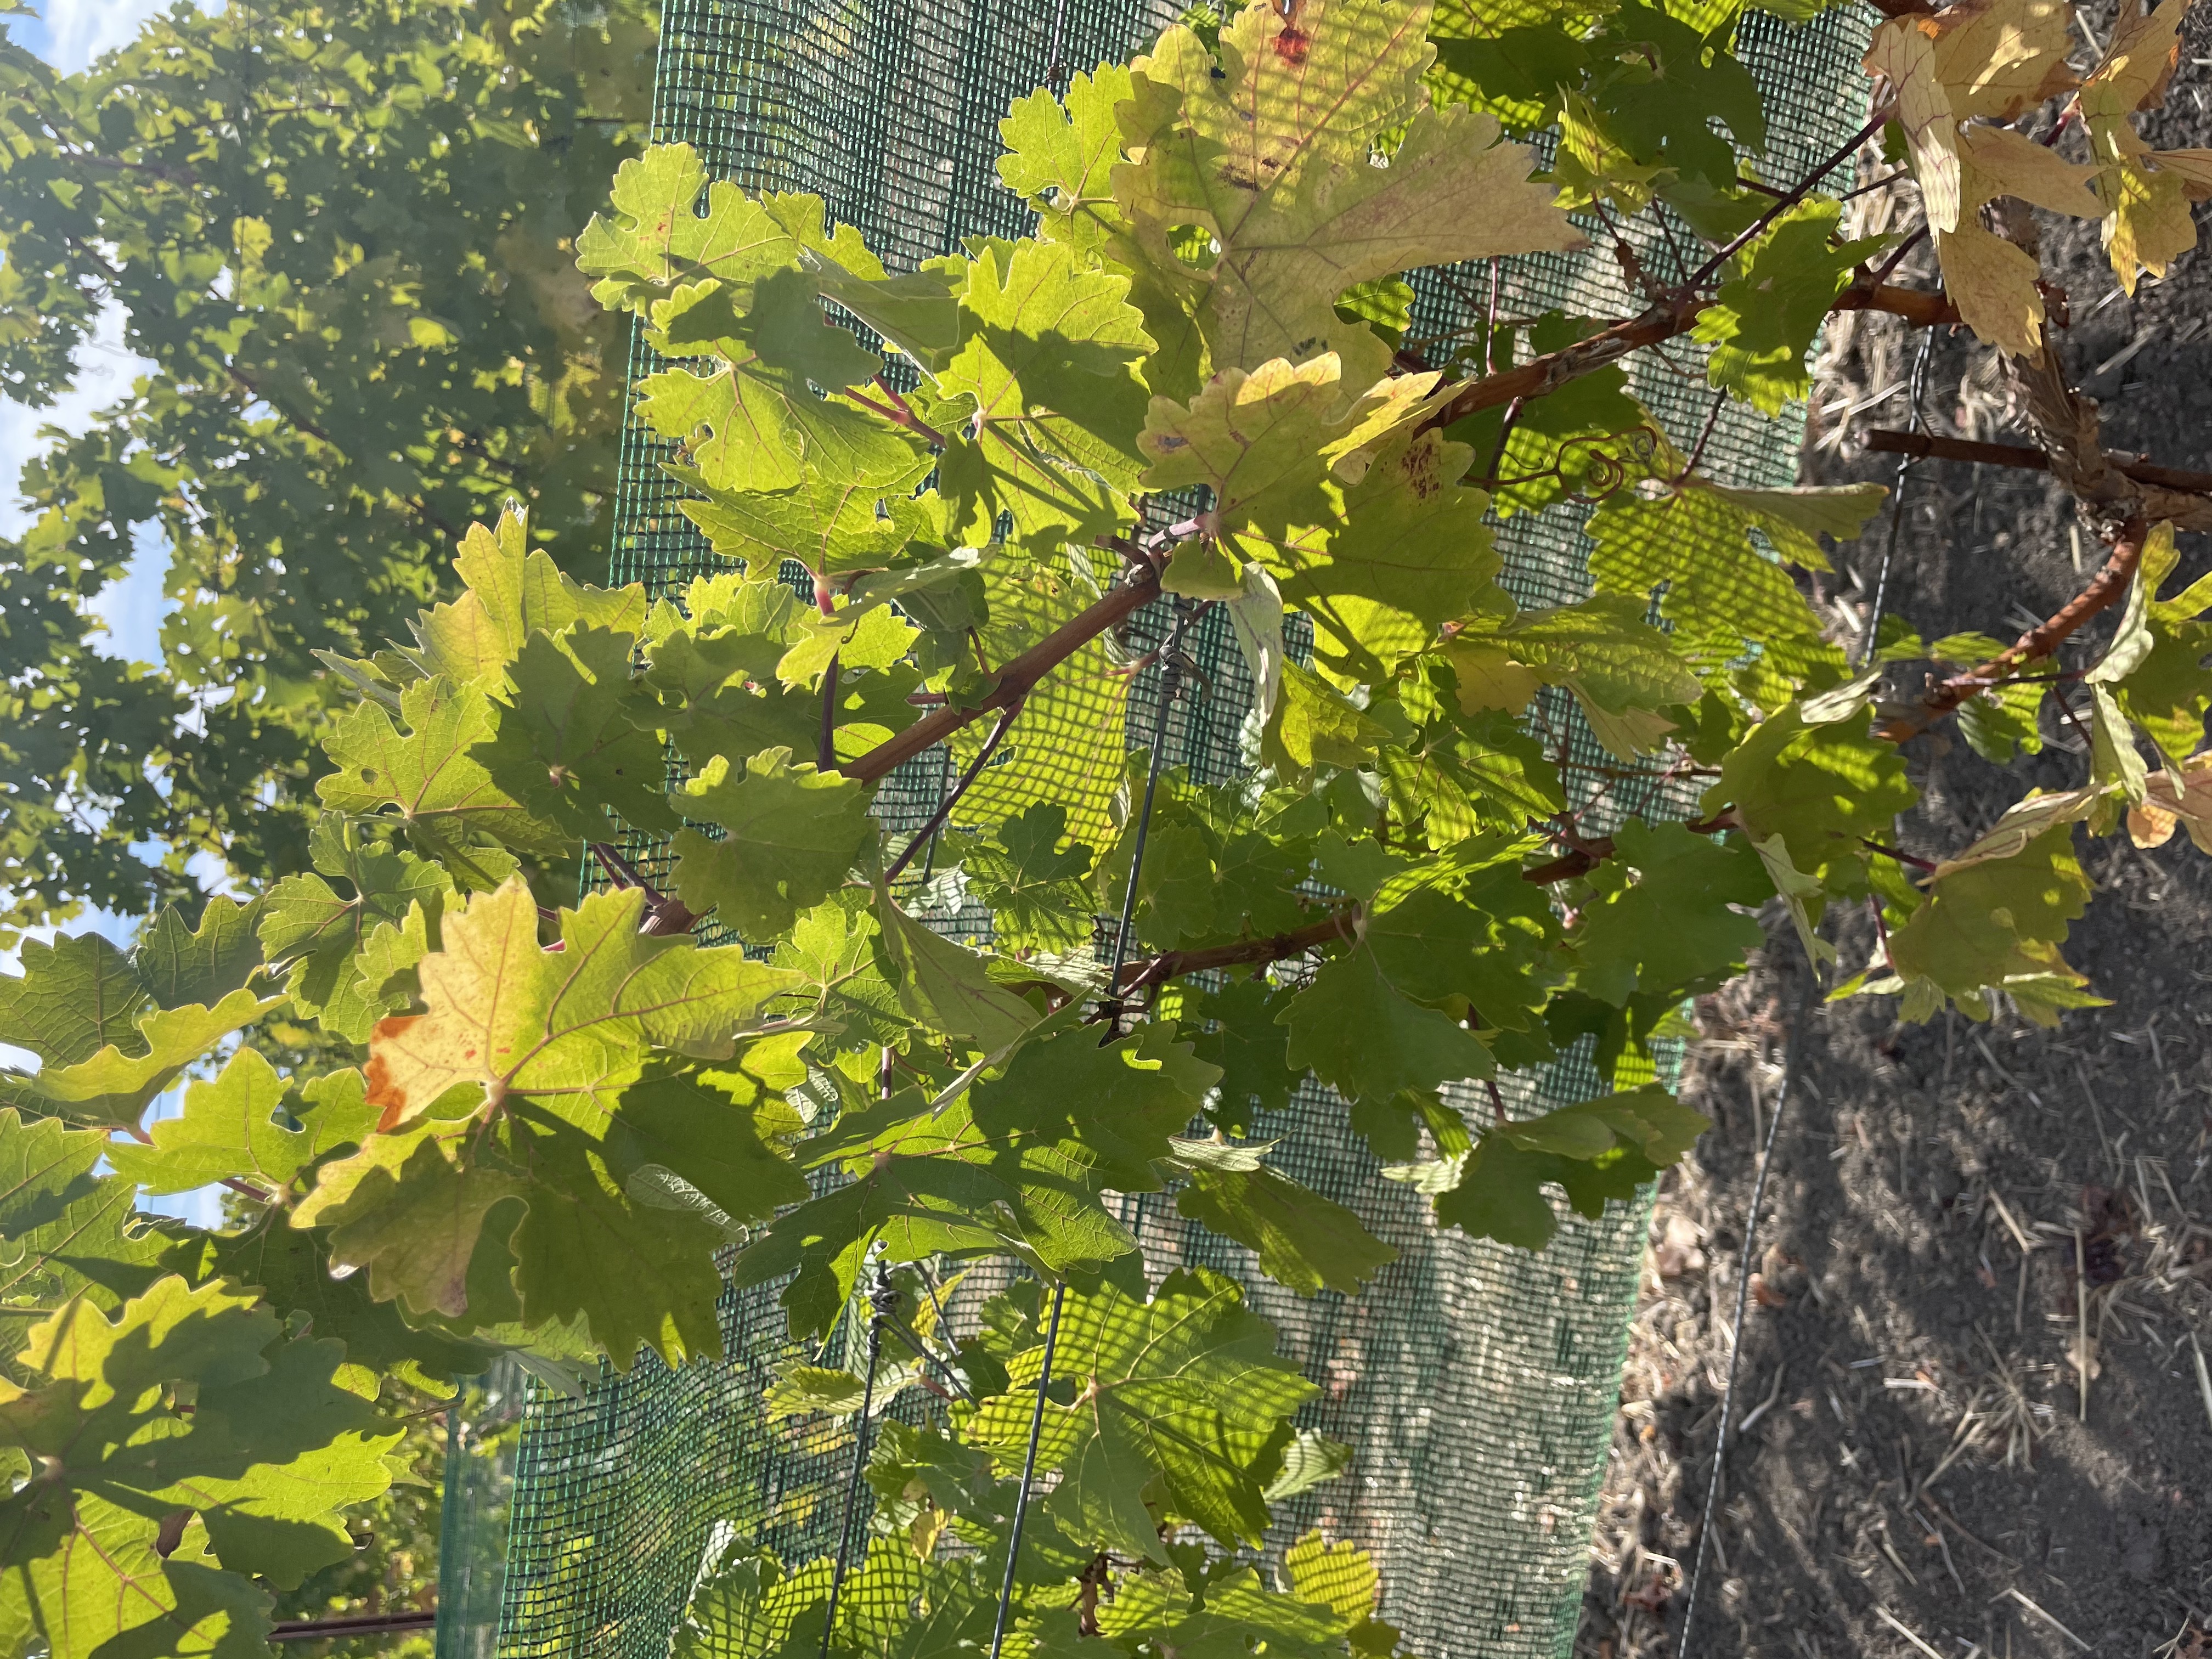
Label: No Virus